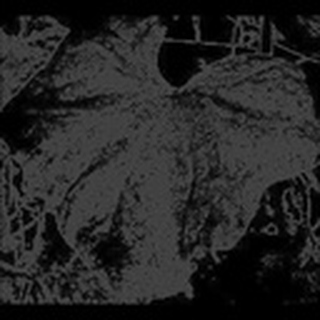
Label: cotton_powdery_mildew